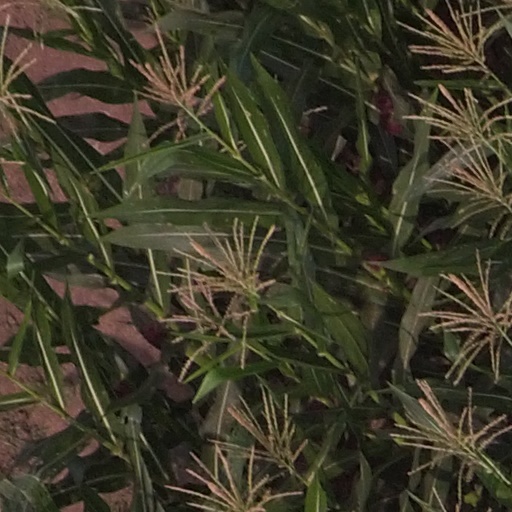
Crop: maize; corn